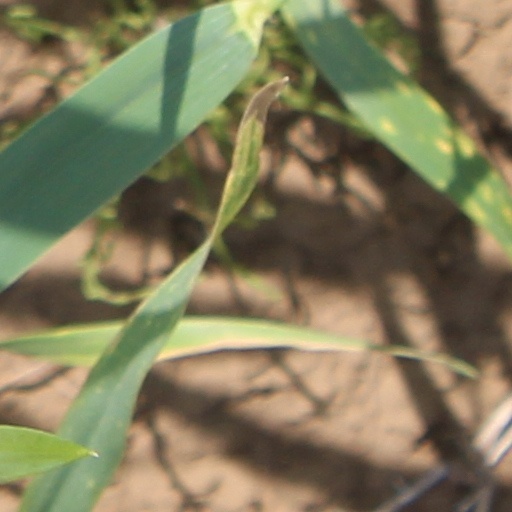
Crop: wheat